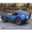
Label: automobile